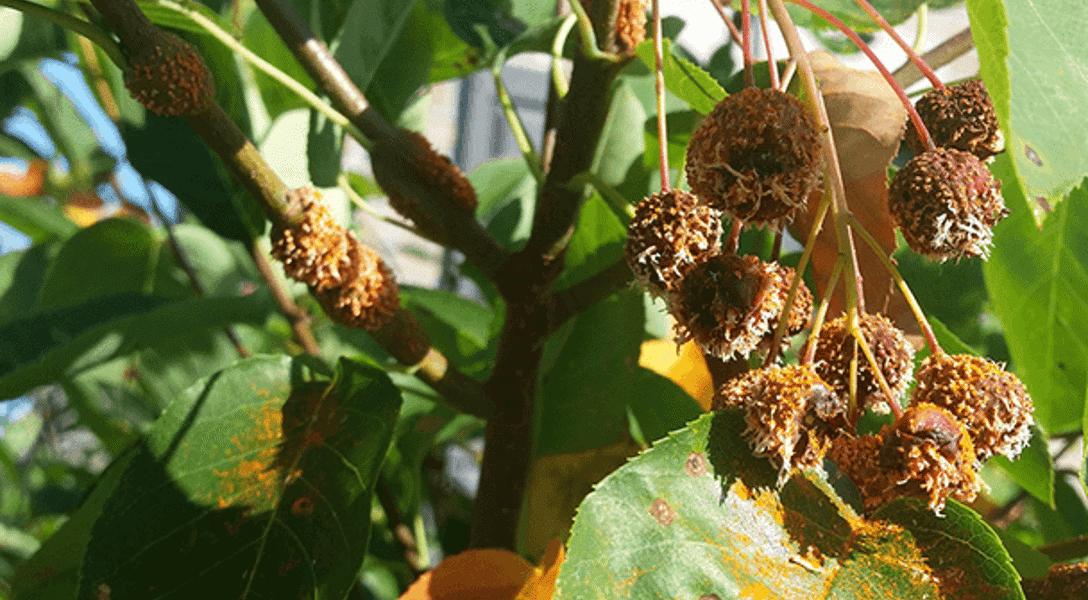
Plant: Apple
Disease: apple rust